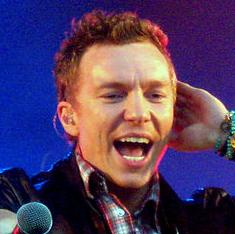
Age: 34